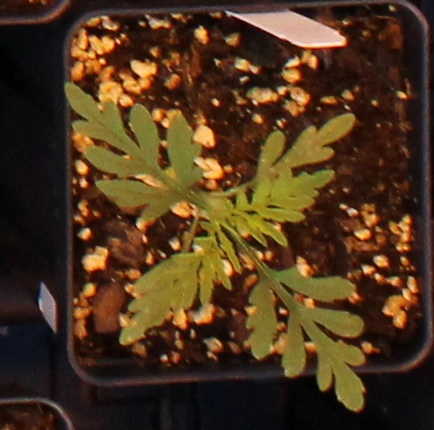
Label: Ragweed